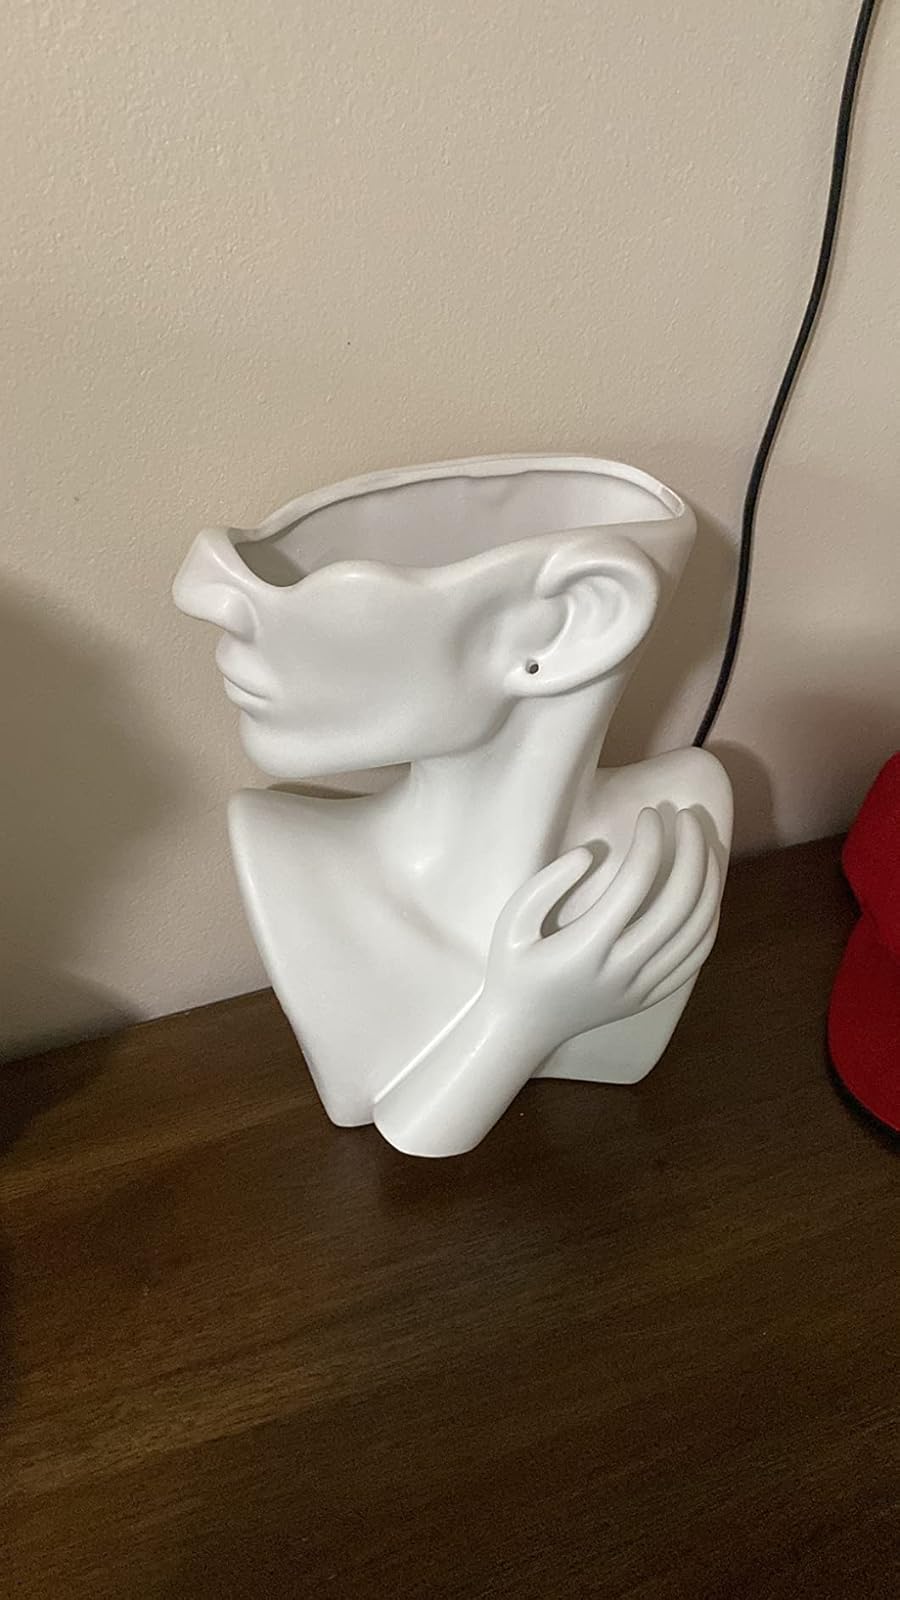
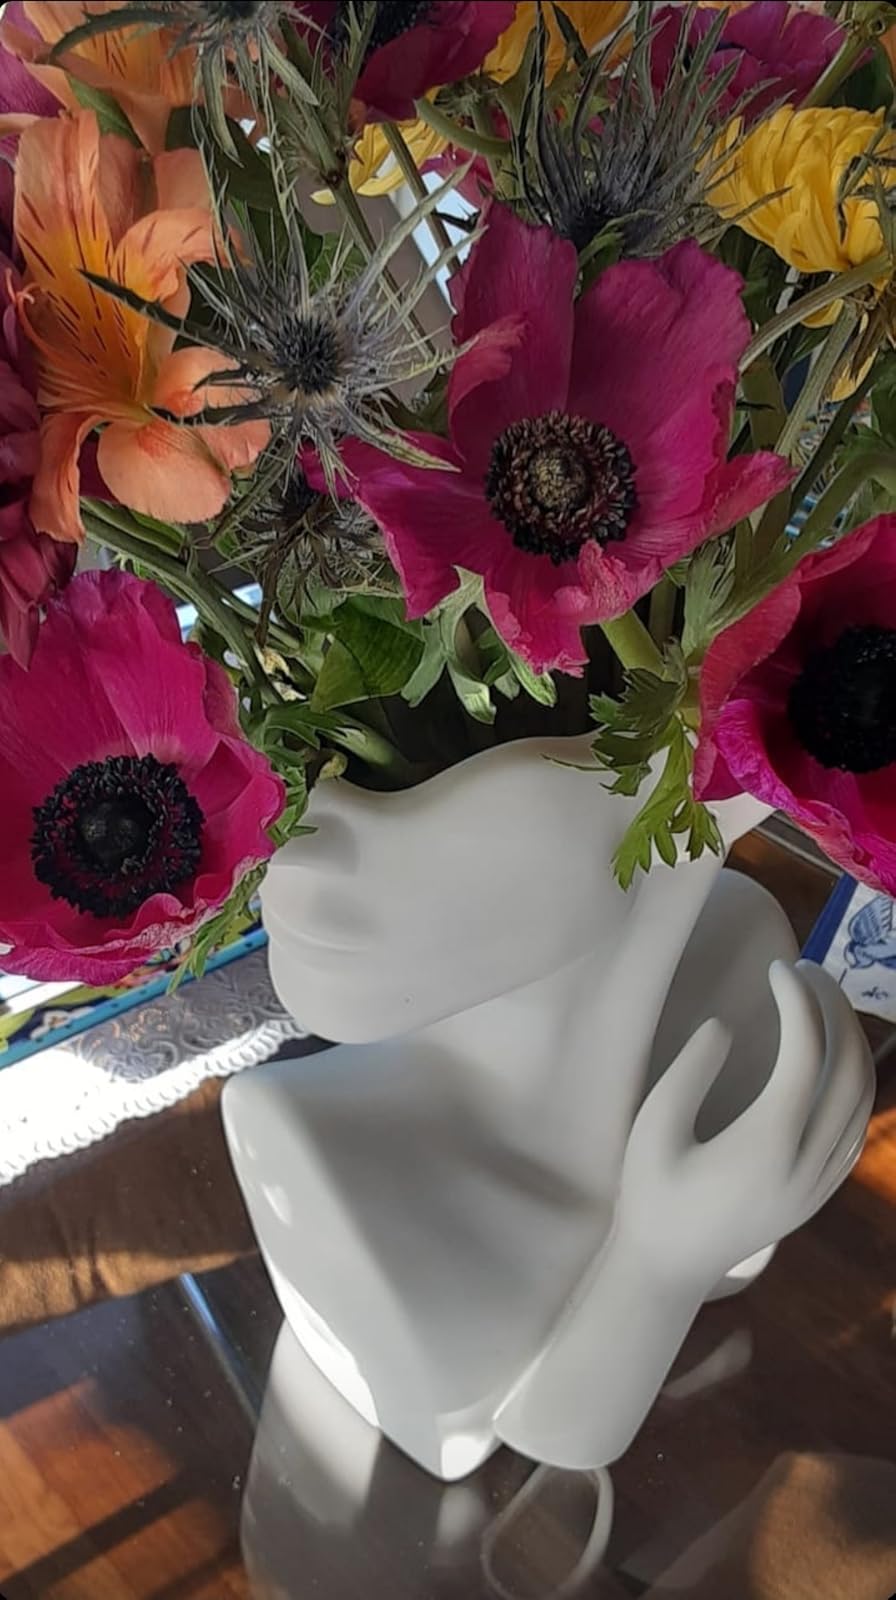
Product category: vase
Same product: yes